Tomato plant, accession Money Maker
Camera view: horizontal (90 deg, fisheye); turntable rotation: 150 degrees
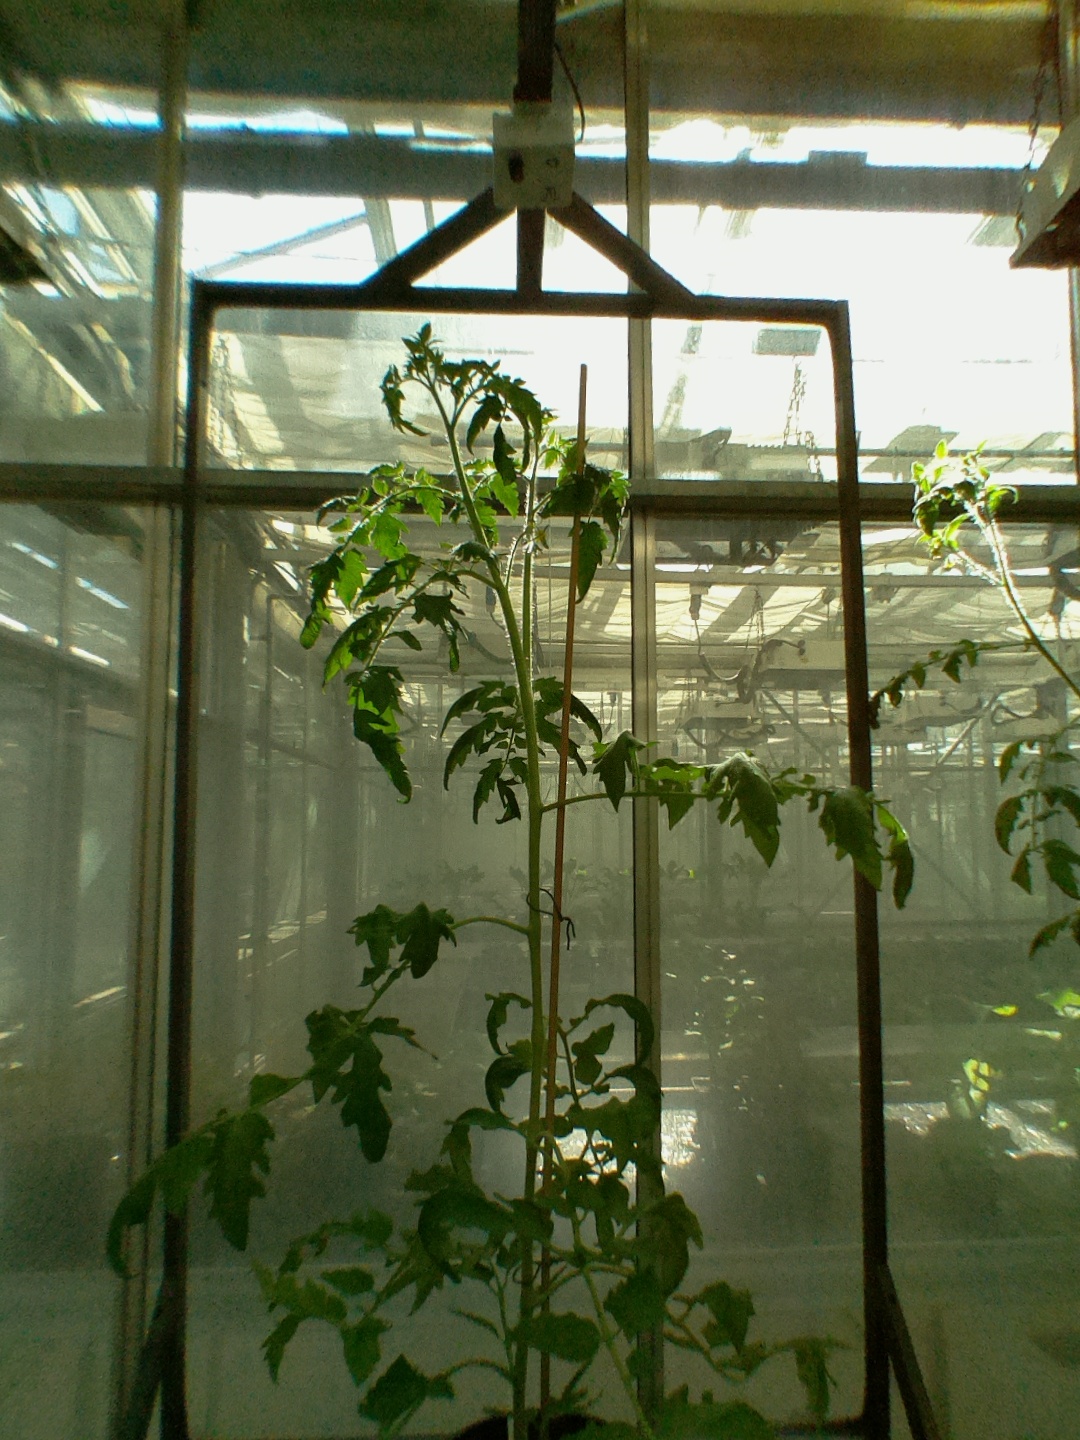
BBCH growth stage 61: 10%-20% of flowers open